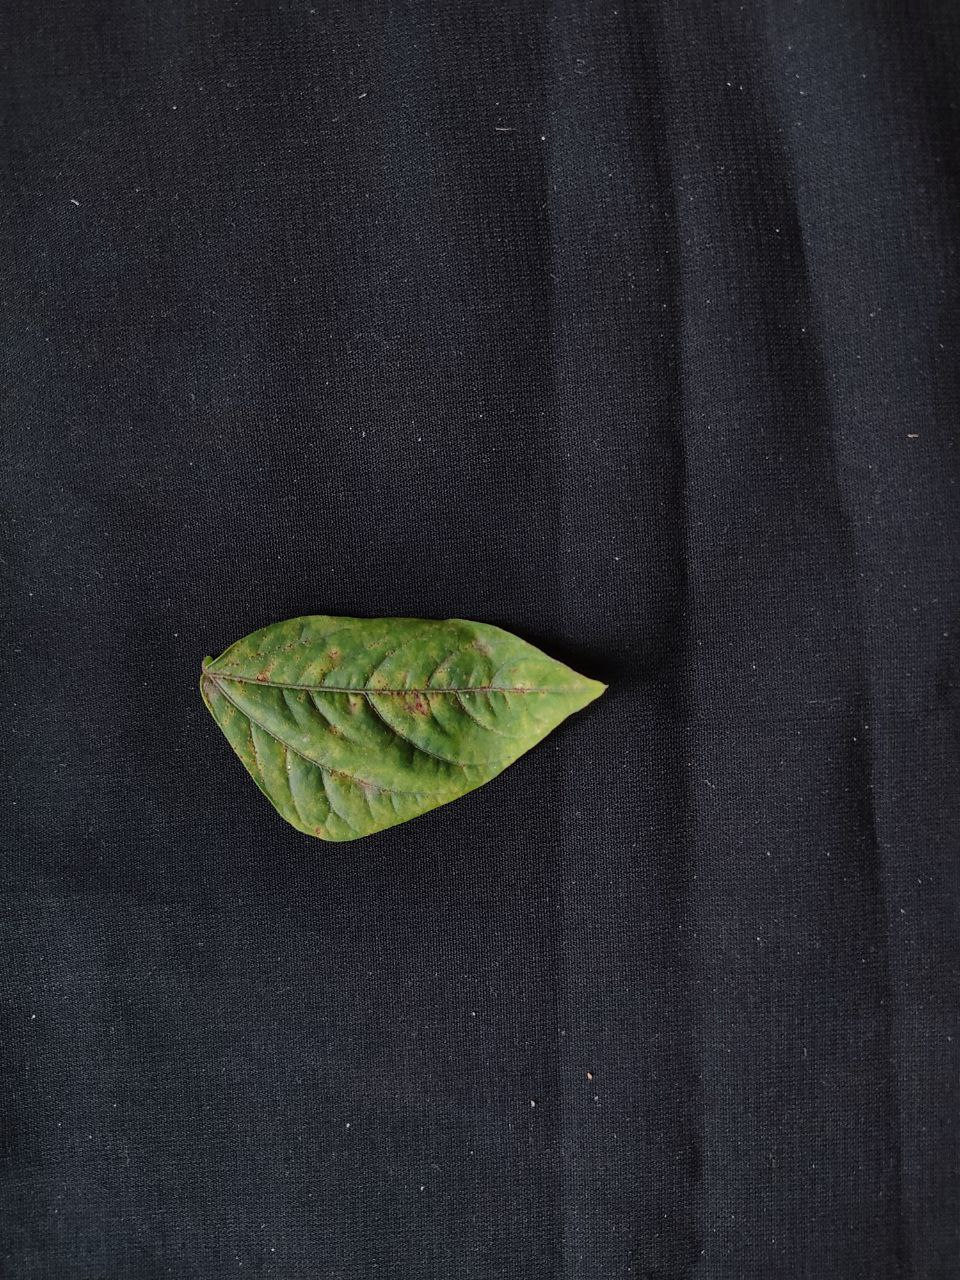
Crop: cowpea
Leaf condition: Septoria leaf spot